São Paulo (state)

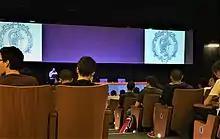
Admission ceremony of Polytechnic School of the University of São Paulo.

The state of São Paulo is the country's main health hub, while its capital, the city of São Paulo, has established itself as the Latin American health capital, being the one that receives the most foreigners in search of medical treatments and diagnoses. The city receives patients from all over the world. The first healthcare institution outside the US to receive Joint Commission International (JCI) accreditation was the Albert Einstein hospital.